Walter F. George

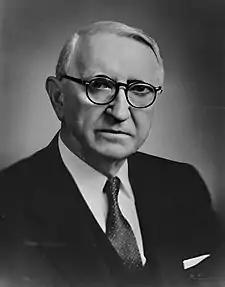
George in his later career

Despite personal visits to Franklin Roosevelt’s Warm Springs, Georgia farm, George did not endorse Roosevelt's nomination for president in 1932, declining to favor any of the Democratic candidates. George was considerably less enthusiastic about the New Deal in comparison to his fellow Georgia senator Richard B. Russell Jr., though still supported some programs that he saw as beneficial to Georgia, primarily the Tennessee Valley Authority, Social Security, the Rural Electrification Administration, and the Agricultural Adjustment Act. He would also support several of the earlier New Deal policies and during Roosevelt's time in office, he supported 34 New Deal bills that went through the Senate, opposing only 10.